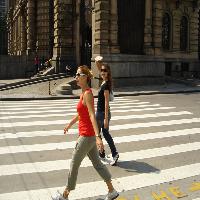
Weather: sun or clear